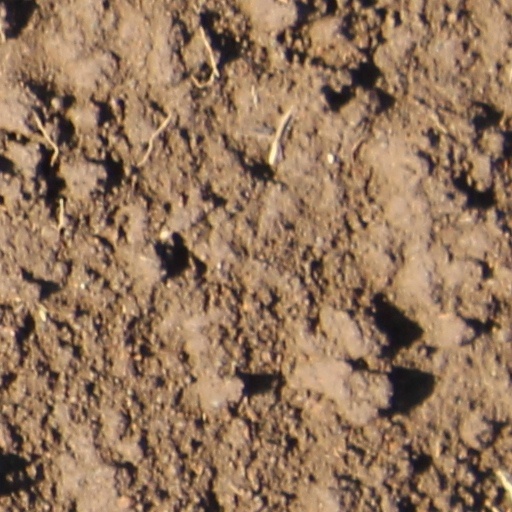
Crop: wheat